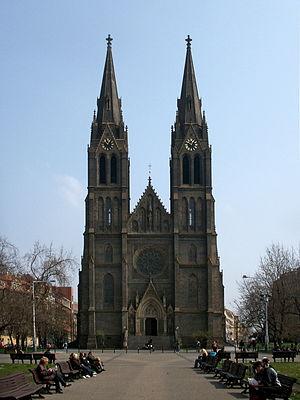
L'église Sainte-Ludmila est une église catholique située sur la Place de la Paix dans le quartier de Vinohrady à Prague, en Tchéquie. Il s'agit d'une église de style néogothique, bâtie à la fin du XIXᵉ siècle.